Lee To Us

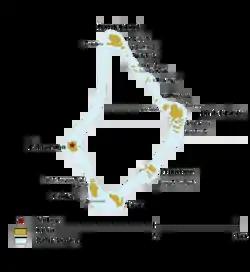
Map of Palmerston

Lee To Us is an islet in Palmerston Island in the Cook Islands. The island is on the east side of the atoll, between Motu Ngangie and Leicester. Its name is a simple physical description.